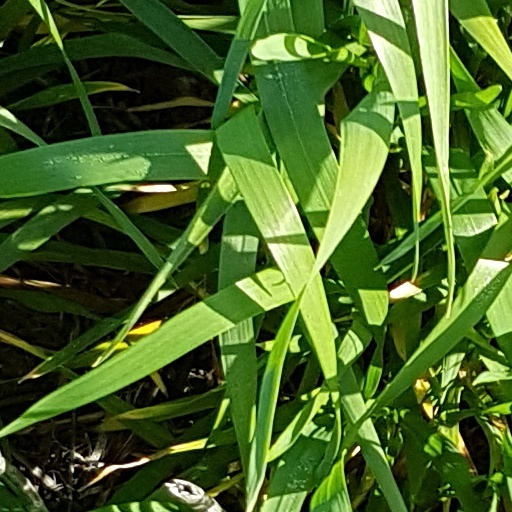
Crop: wheat